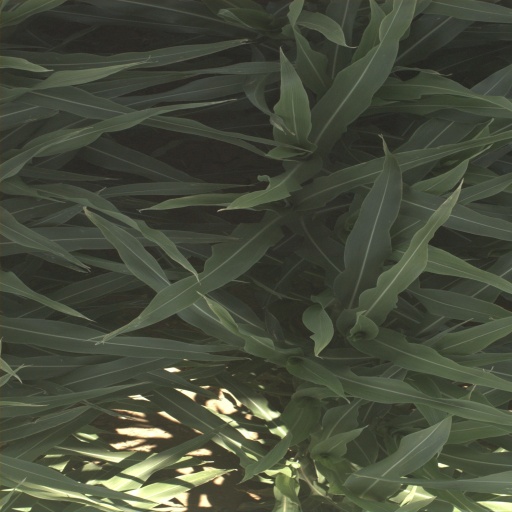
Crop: sorghum